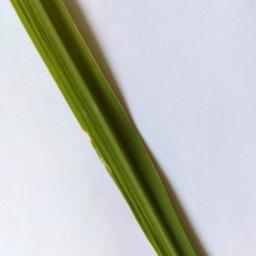
Label: Rice___Healthy